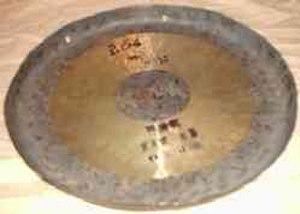
Cet article traite de la catégorie des idiophones dans le système Hornbostel-Sachs. Conçu par Erich von Hornbostel et Curt Sachs en 1914, ce système permet une classification des instruments de musiques.